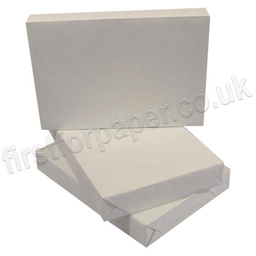
Label: paper